Bheemunipatnam

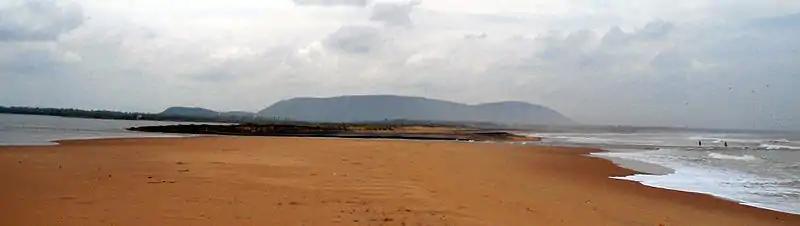
Panoramic view of River Gosthani confluence into Bay of Bengal at Bhimili

Known to the Dutch as Bimilipatnam, Bheemunipatnam was one among the major Dutch settlements of the Dutch Coromandel coast in the 17th century. There are remnants of the Dutch East India Company trading post when the town was a port. The town contains one of the oldest Christian cemeteries on the coast. Bhimili also had a currency mint during the times of Dutch. Portuguese also visited Bhimili in the same time as the Dutch. St.Peter's church is a historical monument which signifies the ancient architecture.